Describe the emotion expressed in this image:  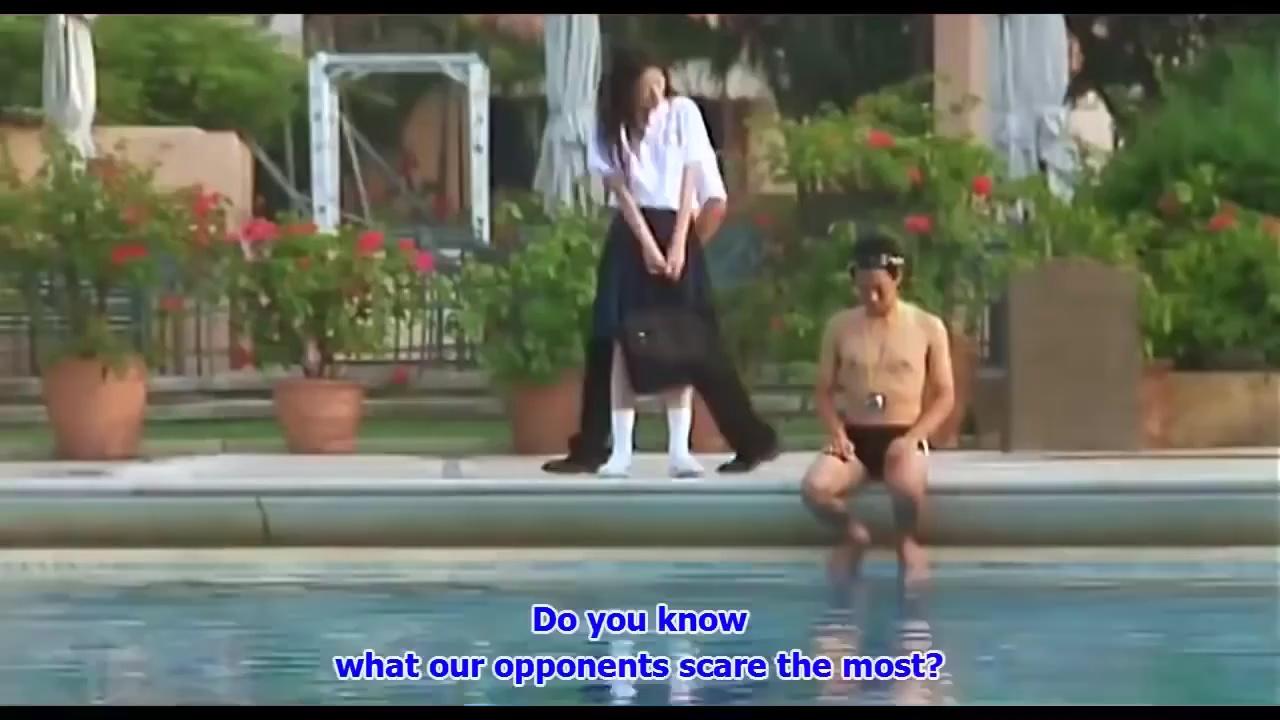
This person displays Suffering, valence and arousal with low intensity.